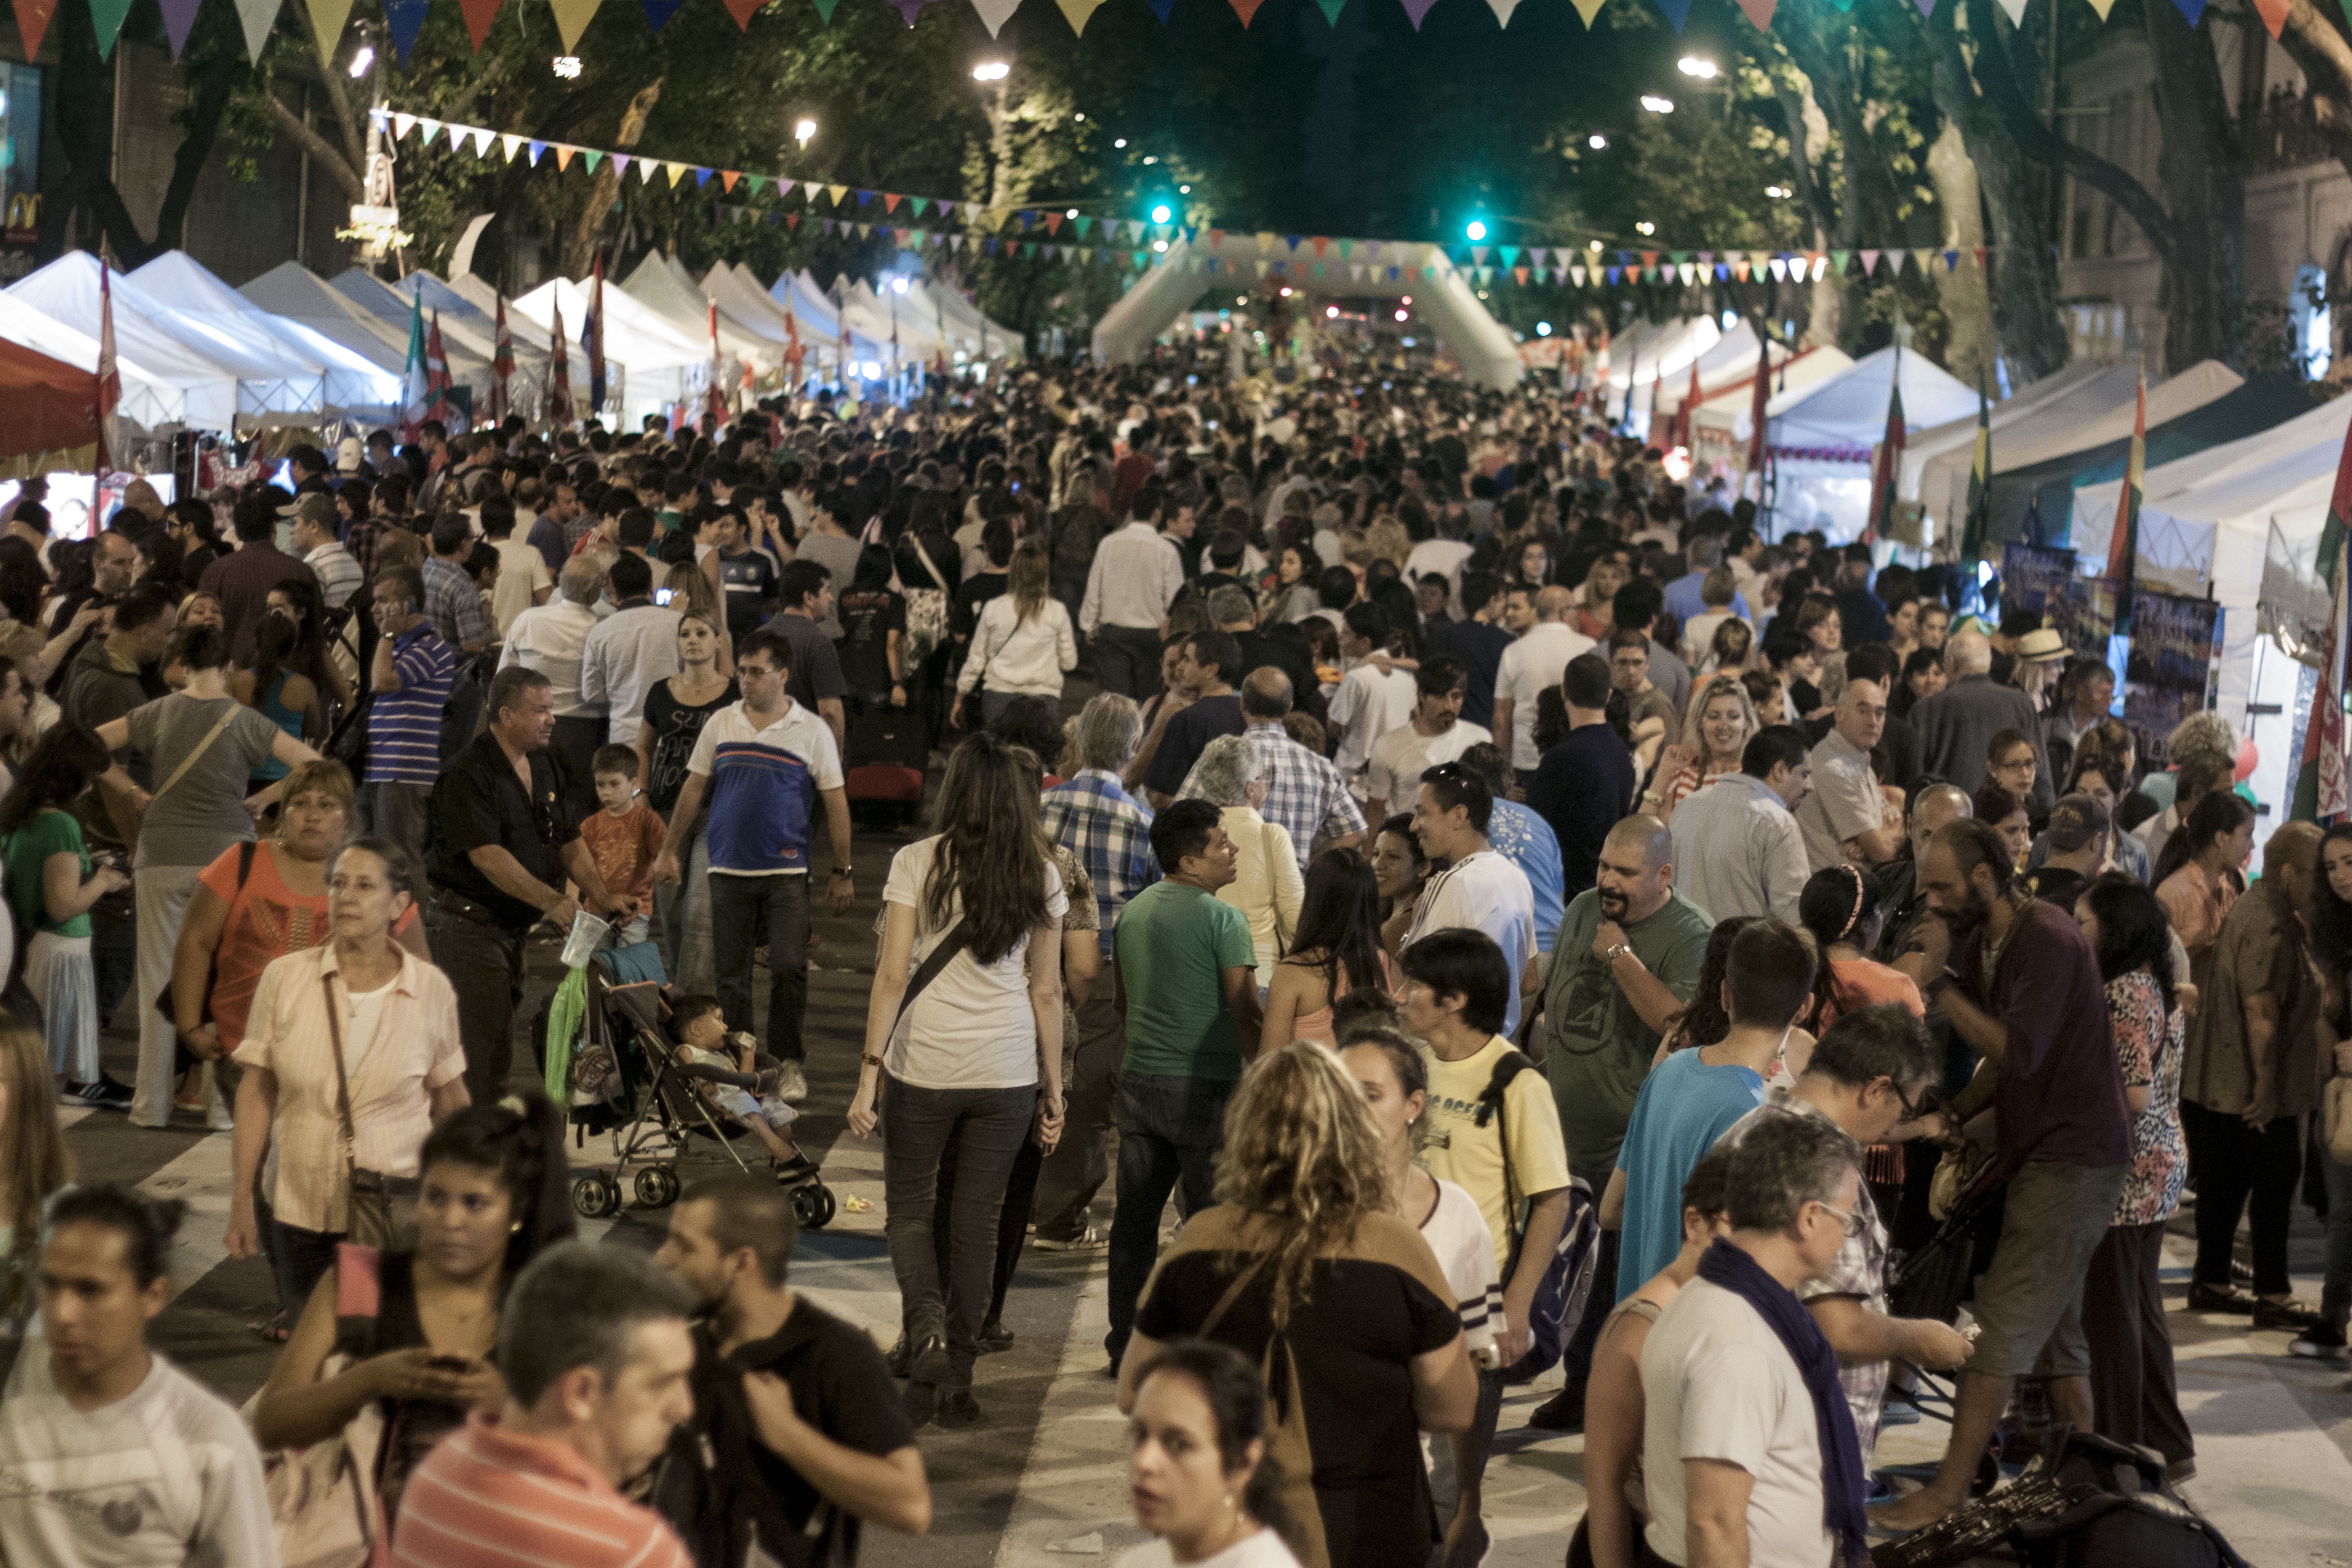
people, crowd, audience, festival, stands, protest, gastronomy